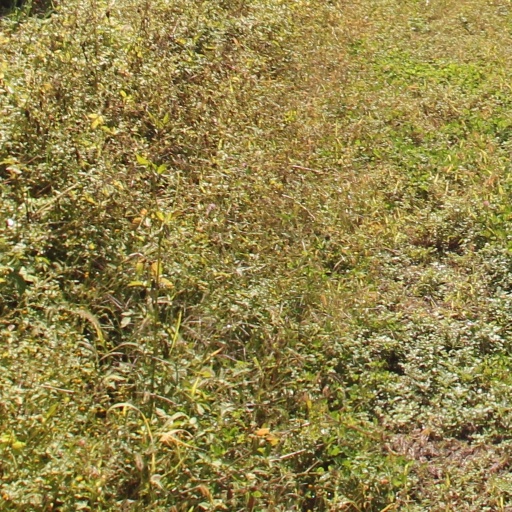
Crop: grape